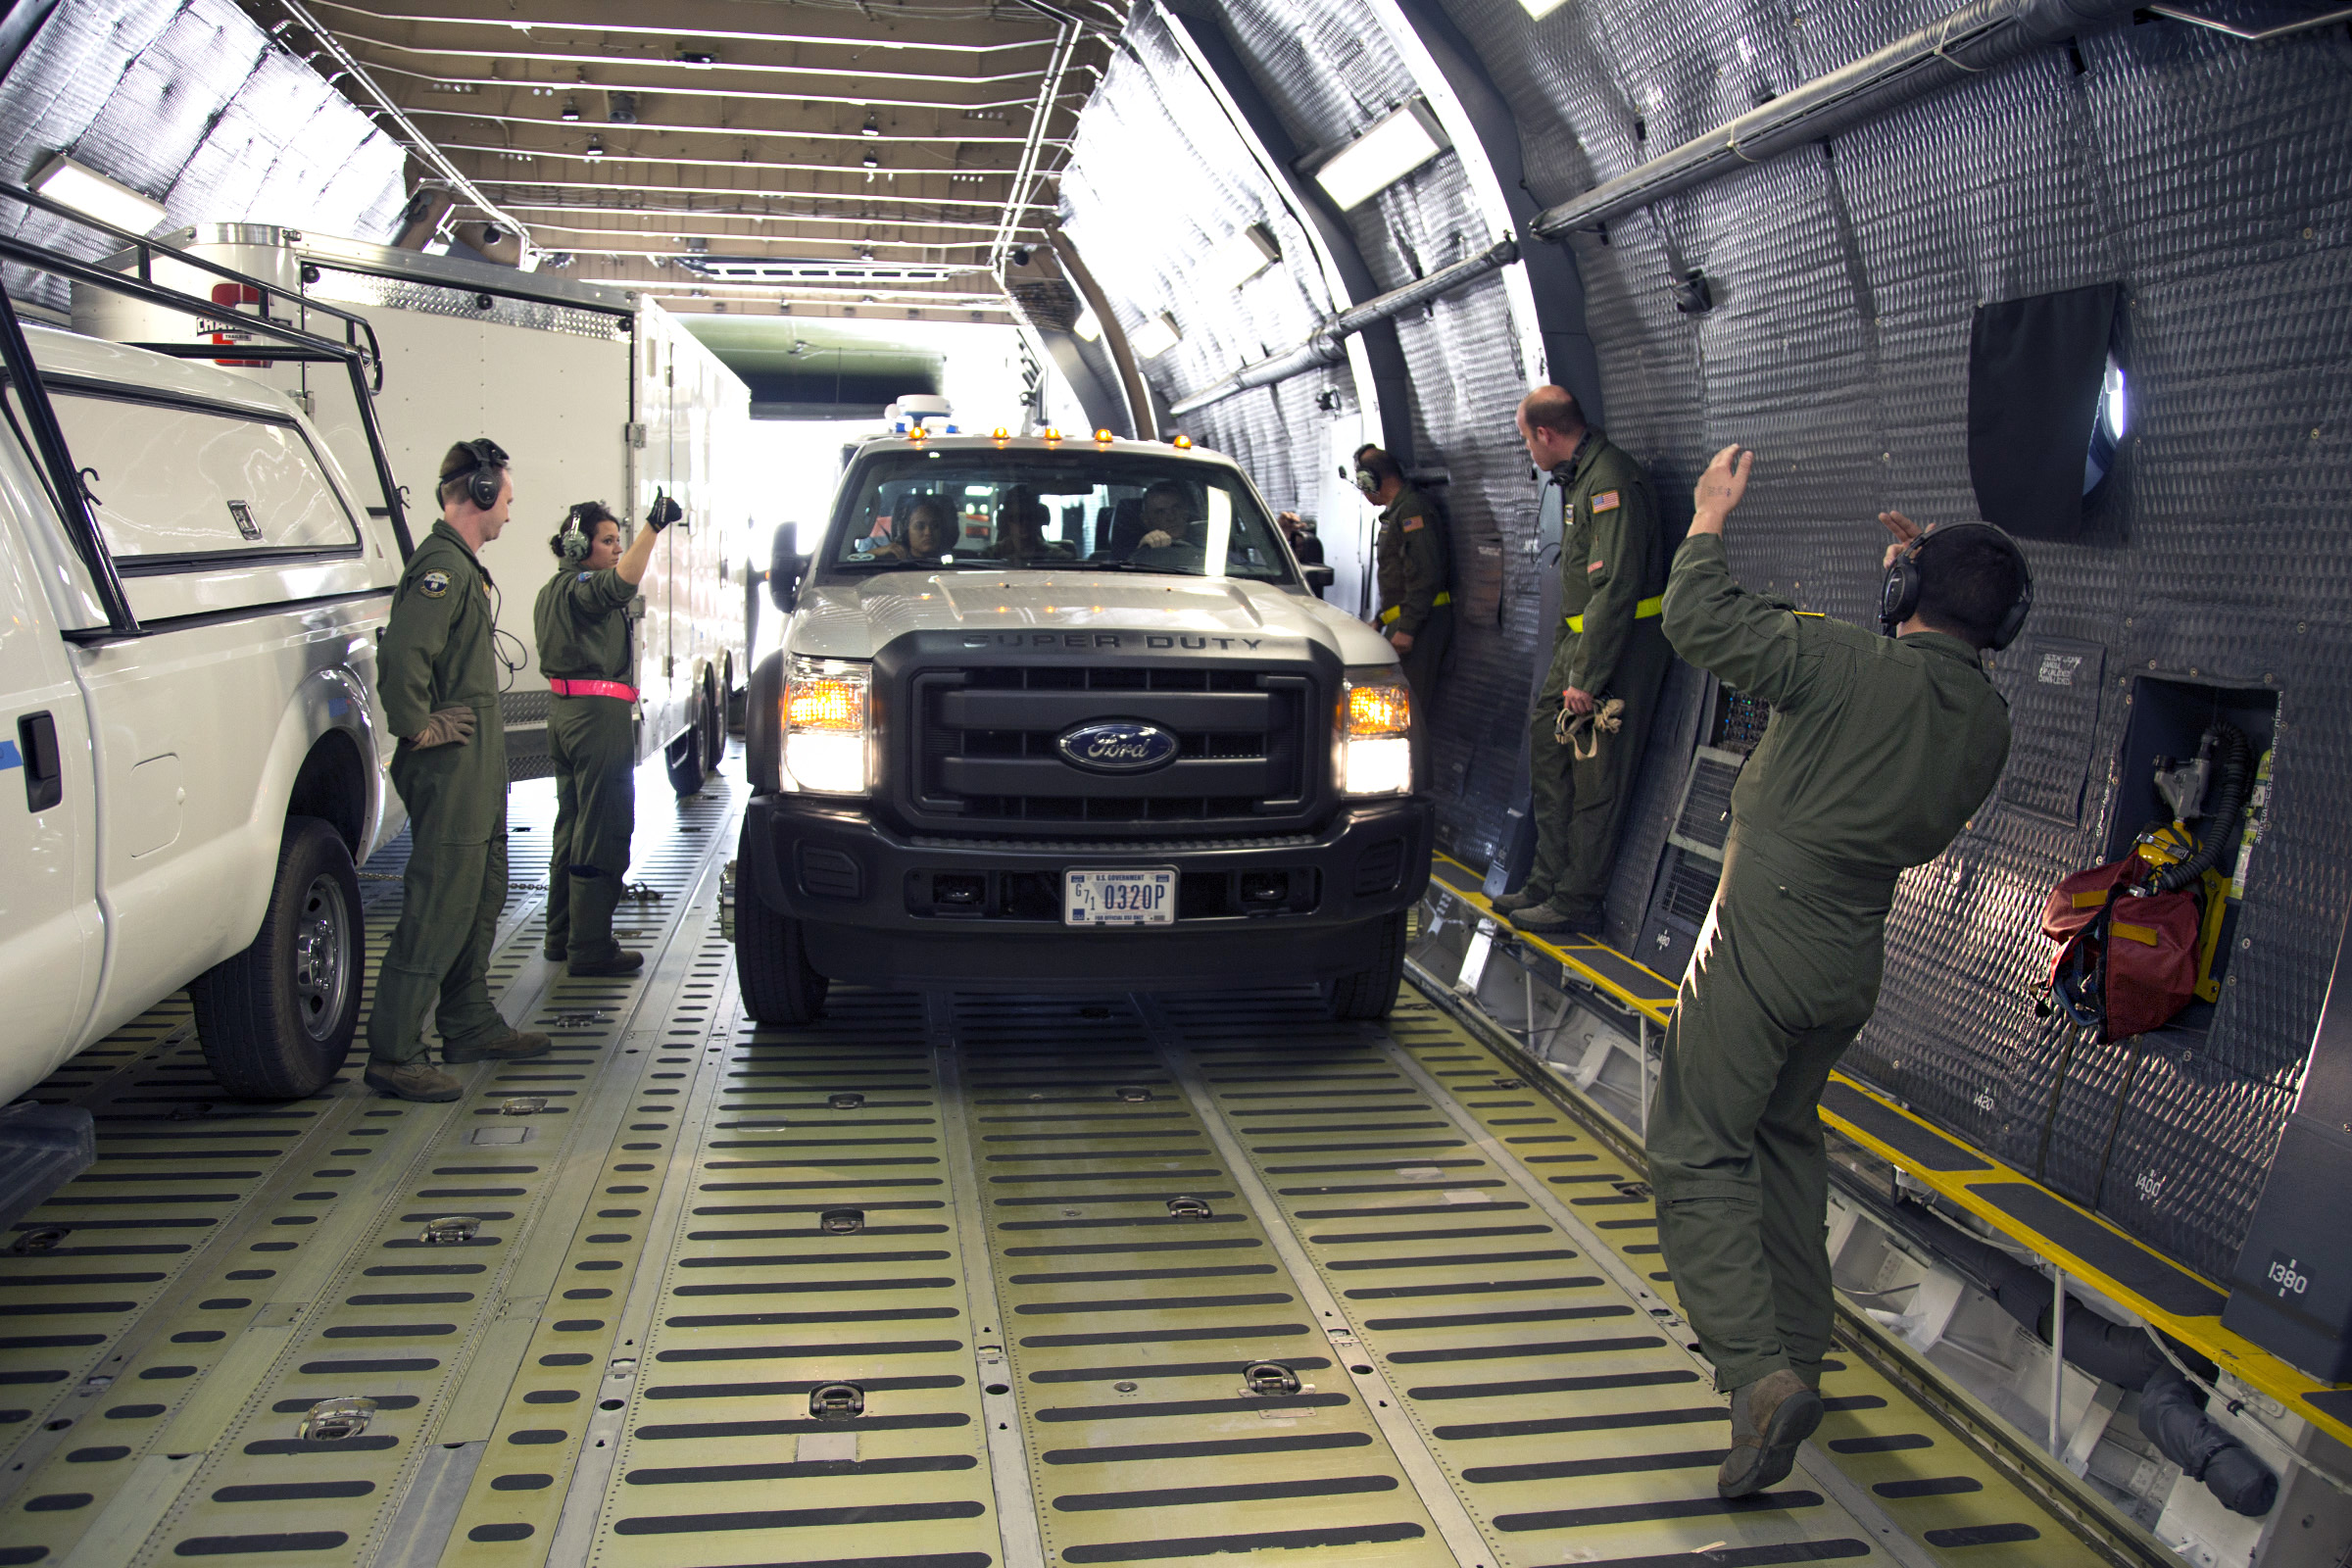
car, airforce, transport, vehicle, usa, training, public transport, us, ca, passenger, uta, c5mgalaxy, travisairforcebase, travisafb, afrc, airmobilitycommand, airforcereservecommand, 349amw, 349th, 349thairmobilitywing, aerialport, drillweeked, commercial vehicle, automobile make